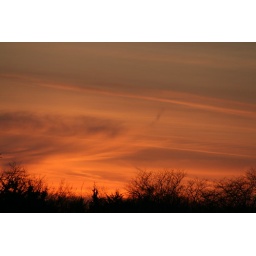
High clouds in advance of the next storm created a brief little patch of colorful sky this evening.